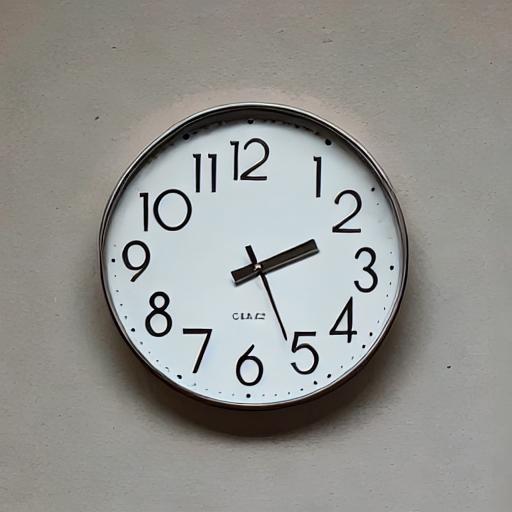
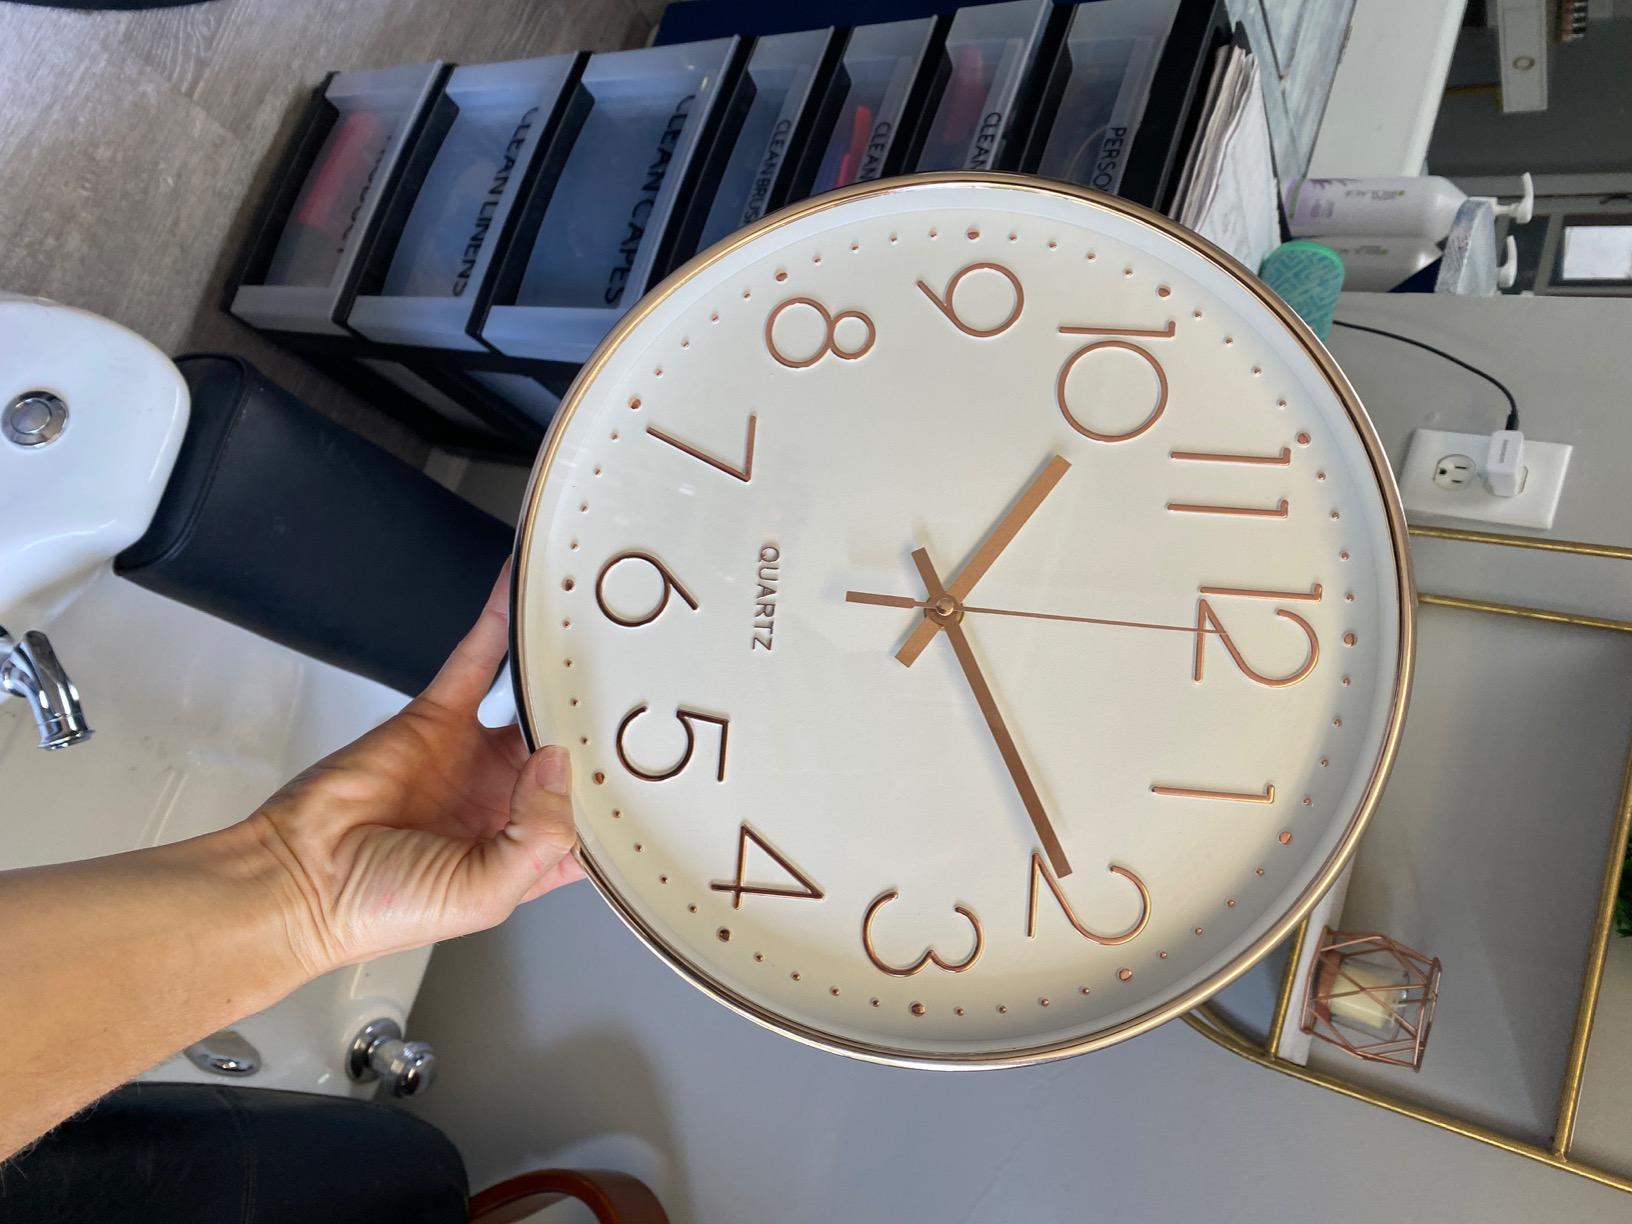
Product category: clock
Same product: no